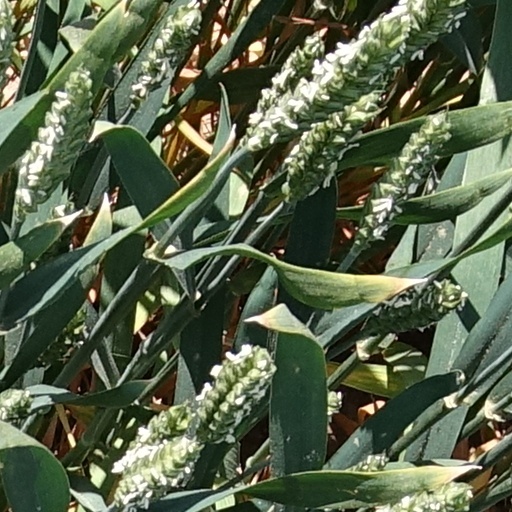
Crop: wheat